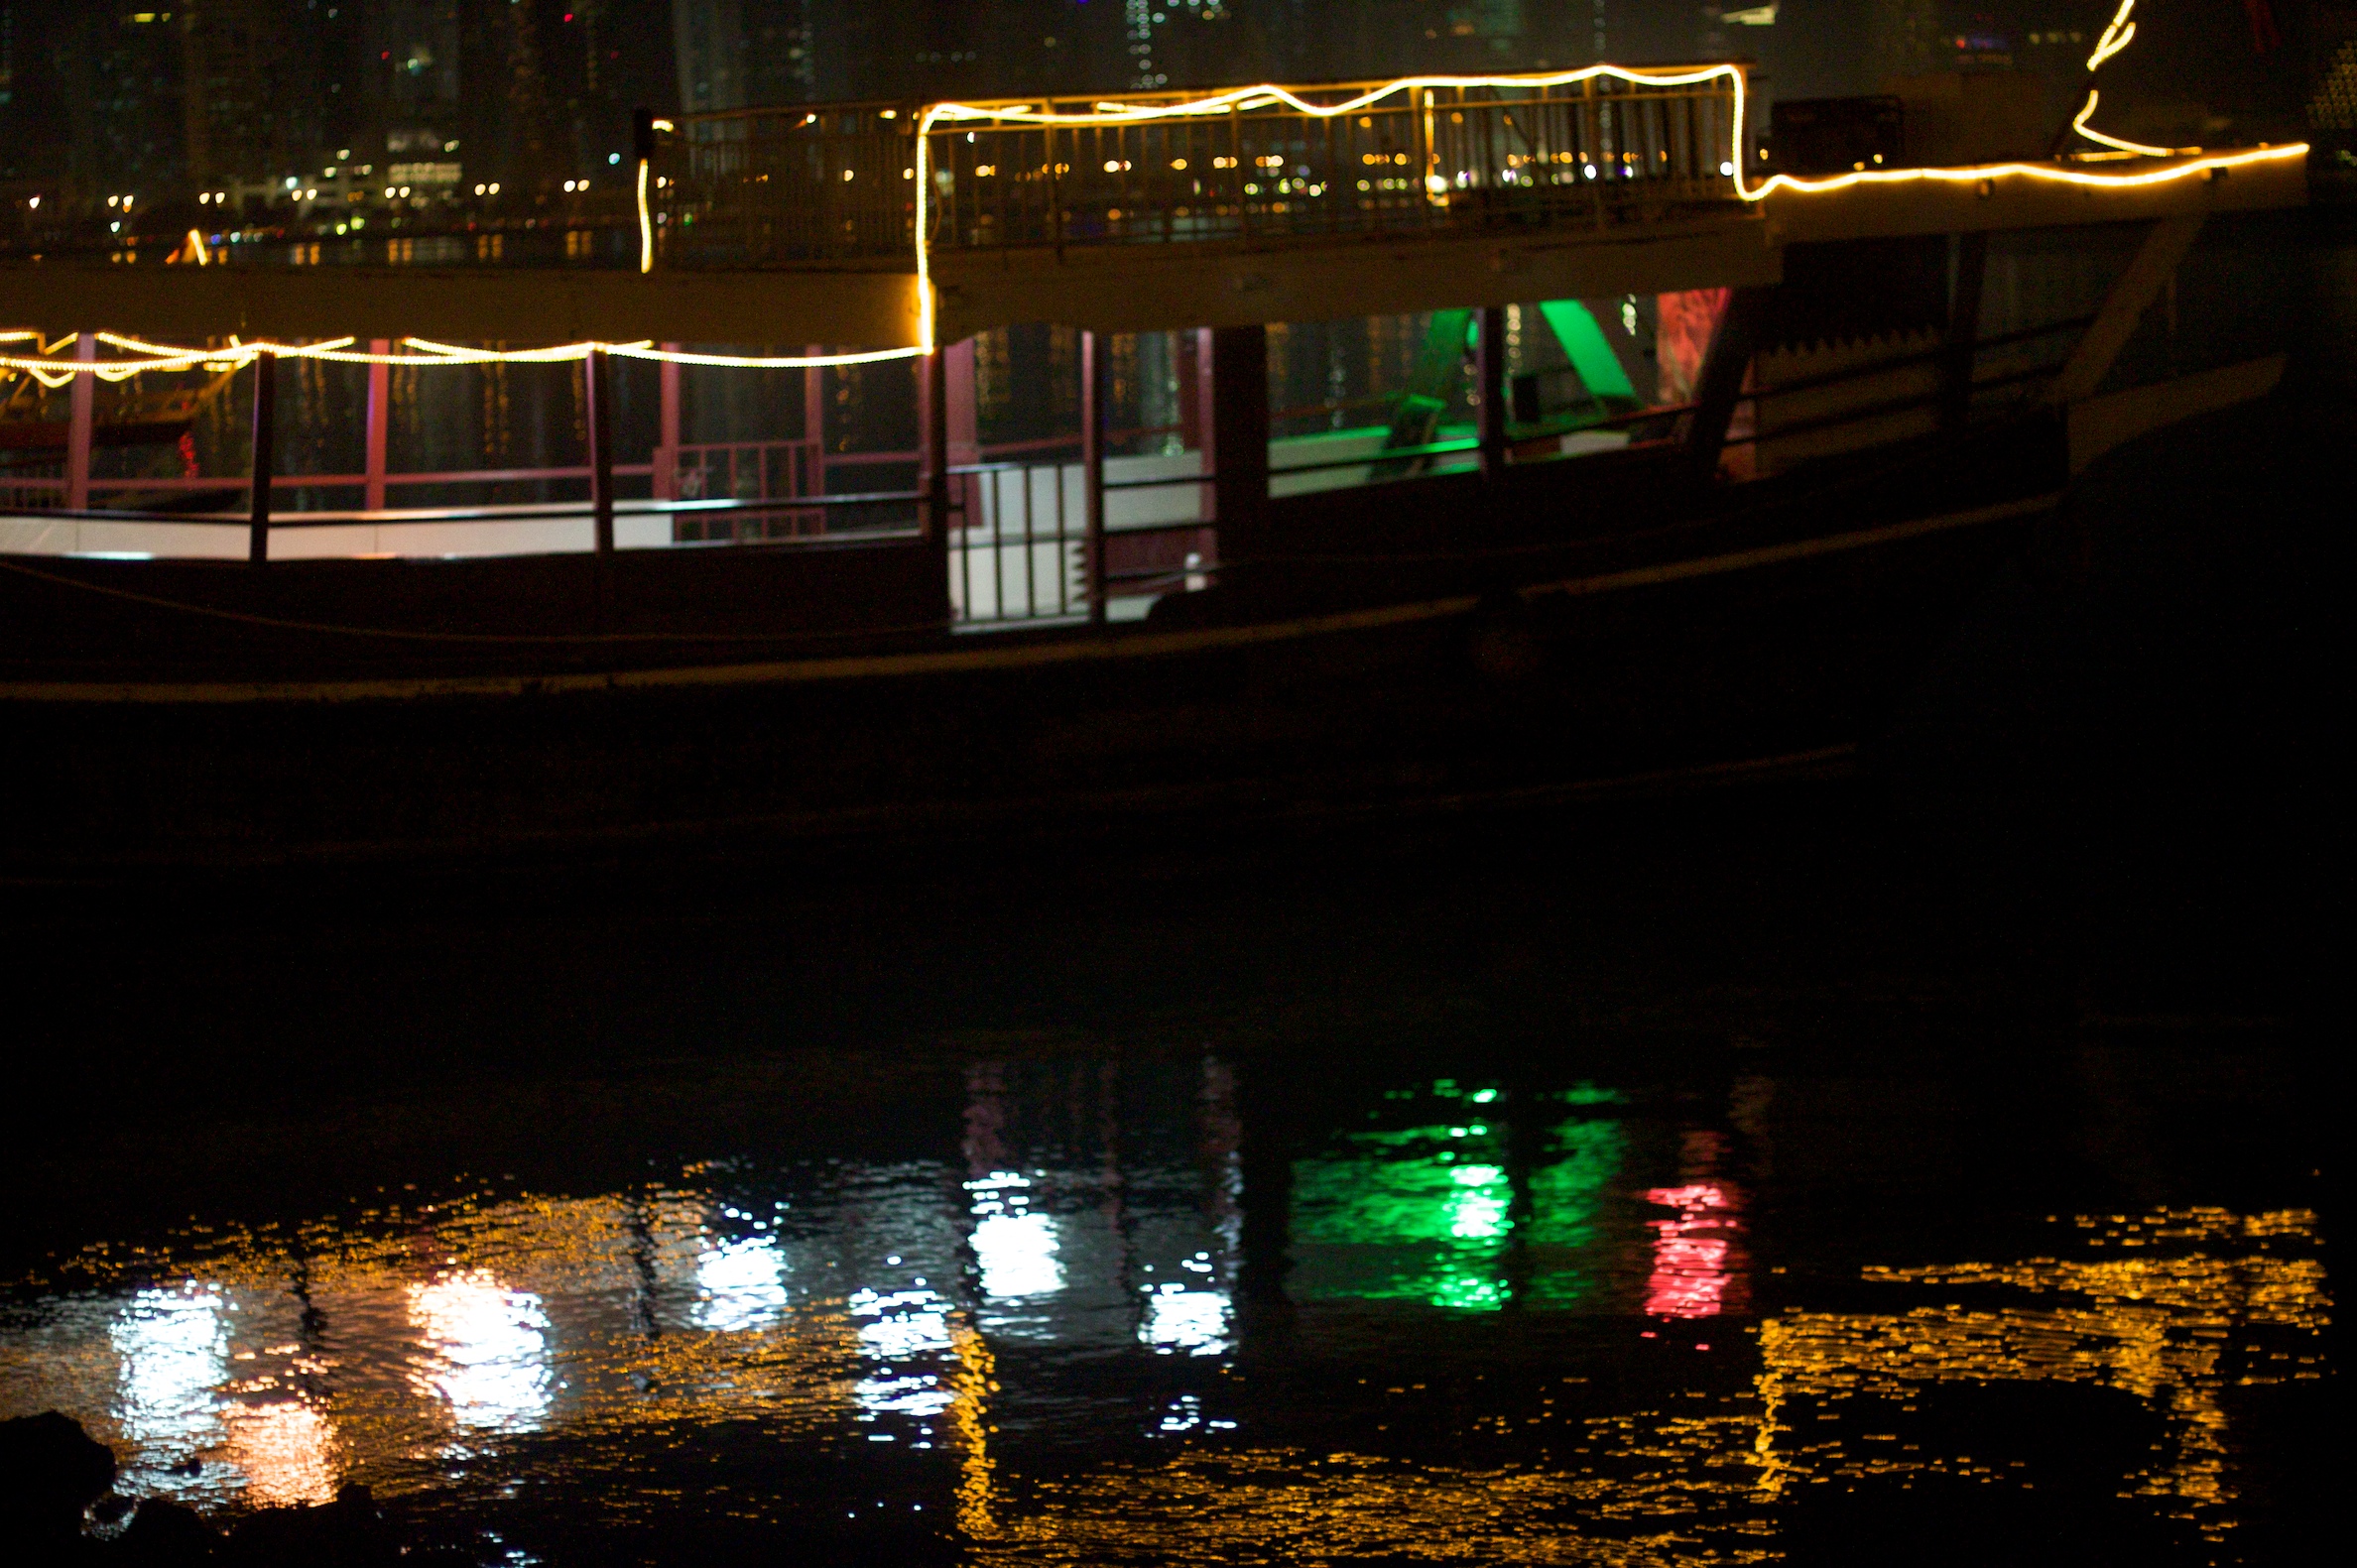
light, boat, night, cityscape, dusk, evening, reflection, vehicle, darkness, lighting, waterway, wise09